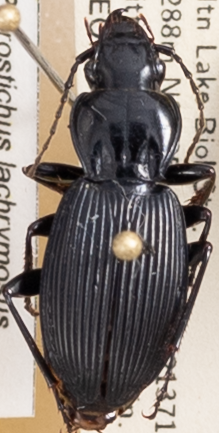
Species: Pterostichus lachrymosus
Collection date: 2021-06-29 04:00:00
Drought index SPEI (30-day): -0.03
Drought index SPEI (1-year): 0.47
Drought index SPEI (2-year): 1.28